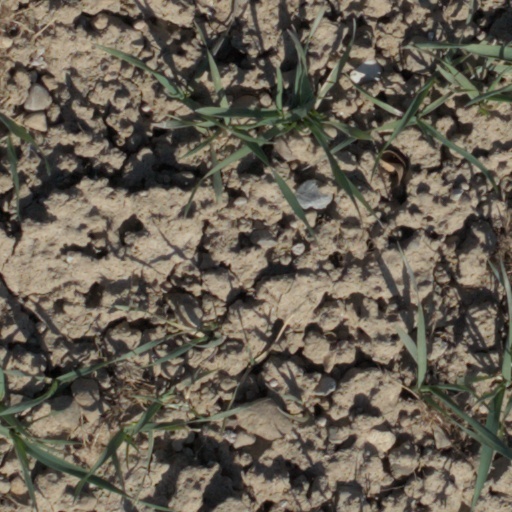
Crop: wheat